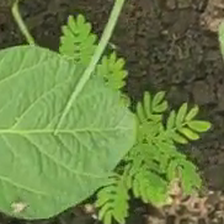
Weed species: Dwarf_cassia_(Chamaecrista pumila)